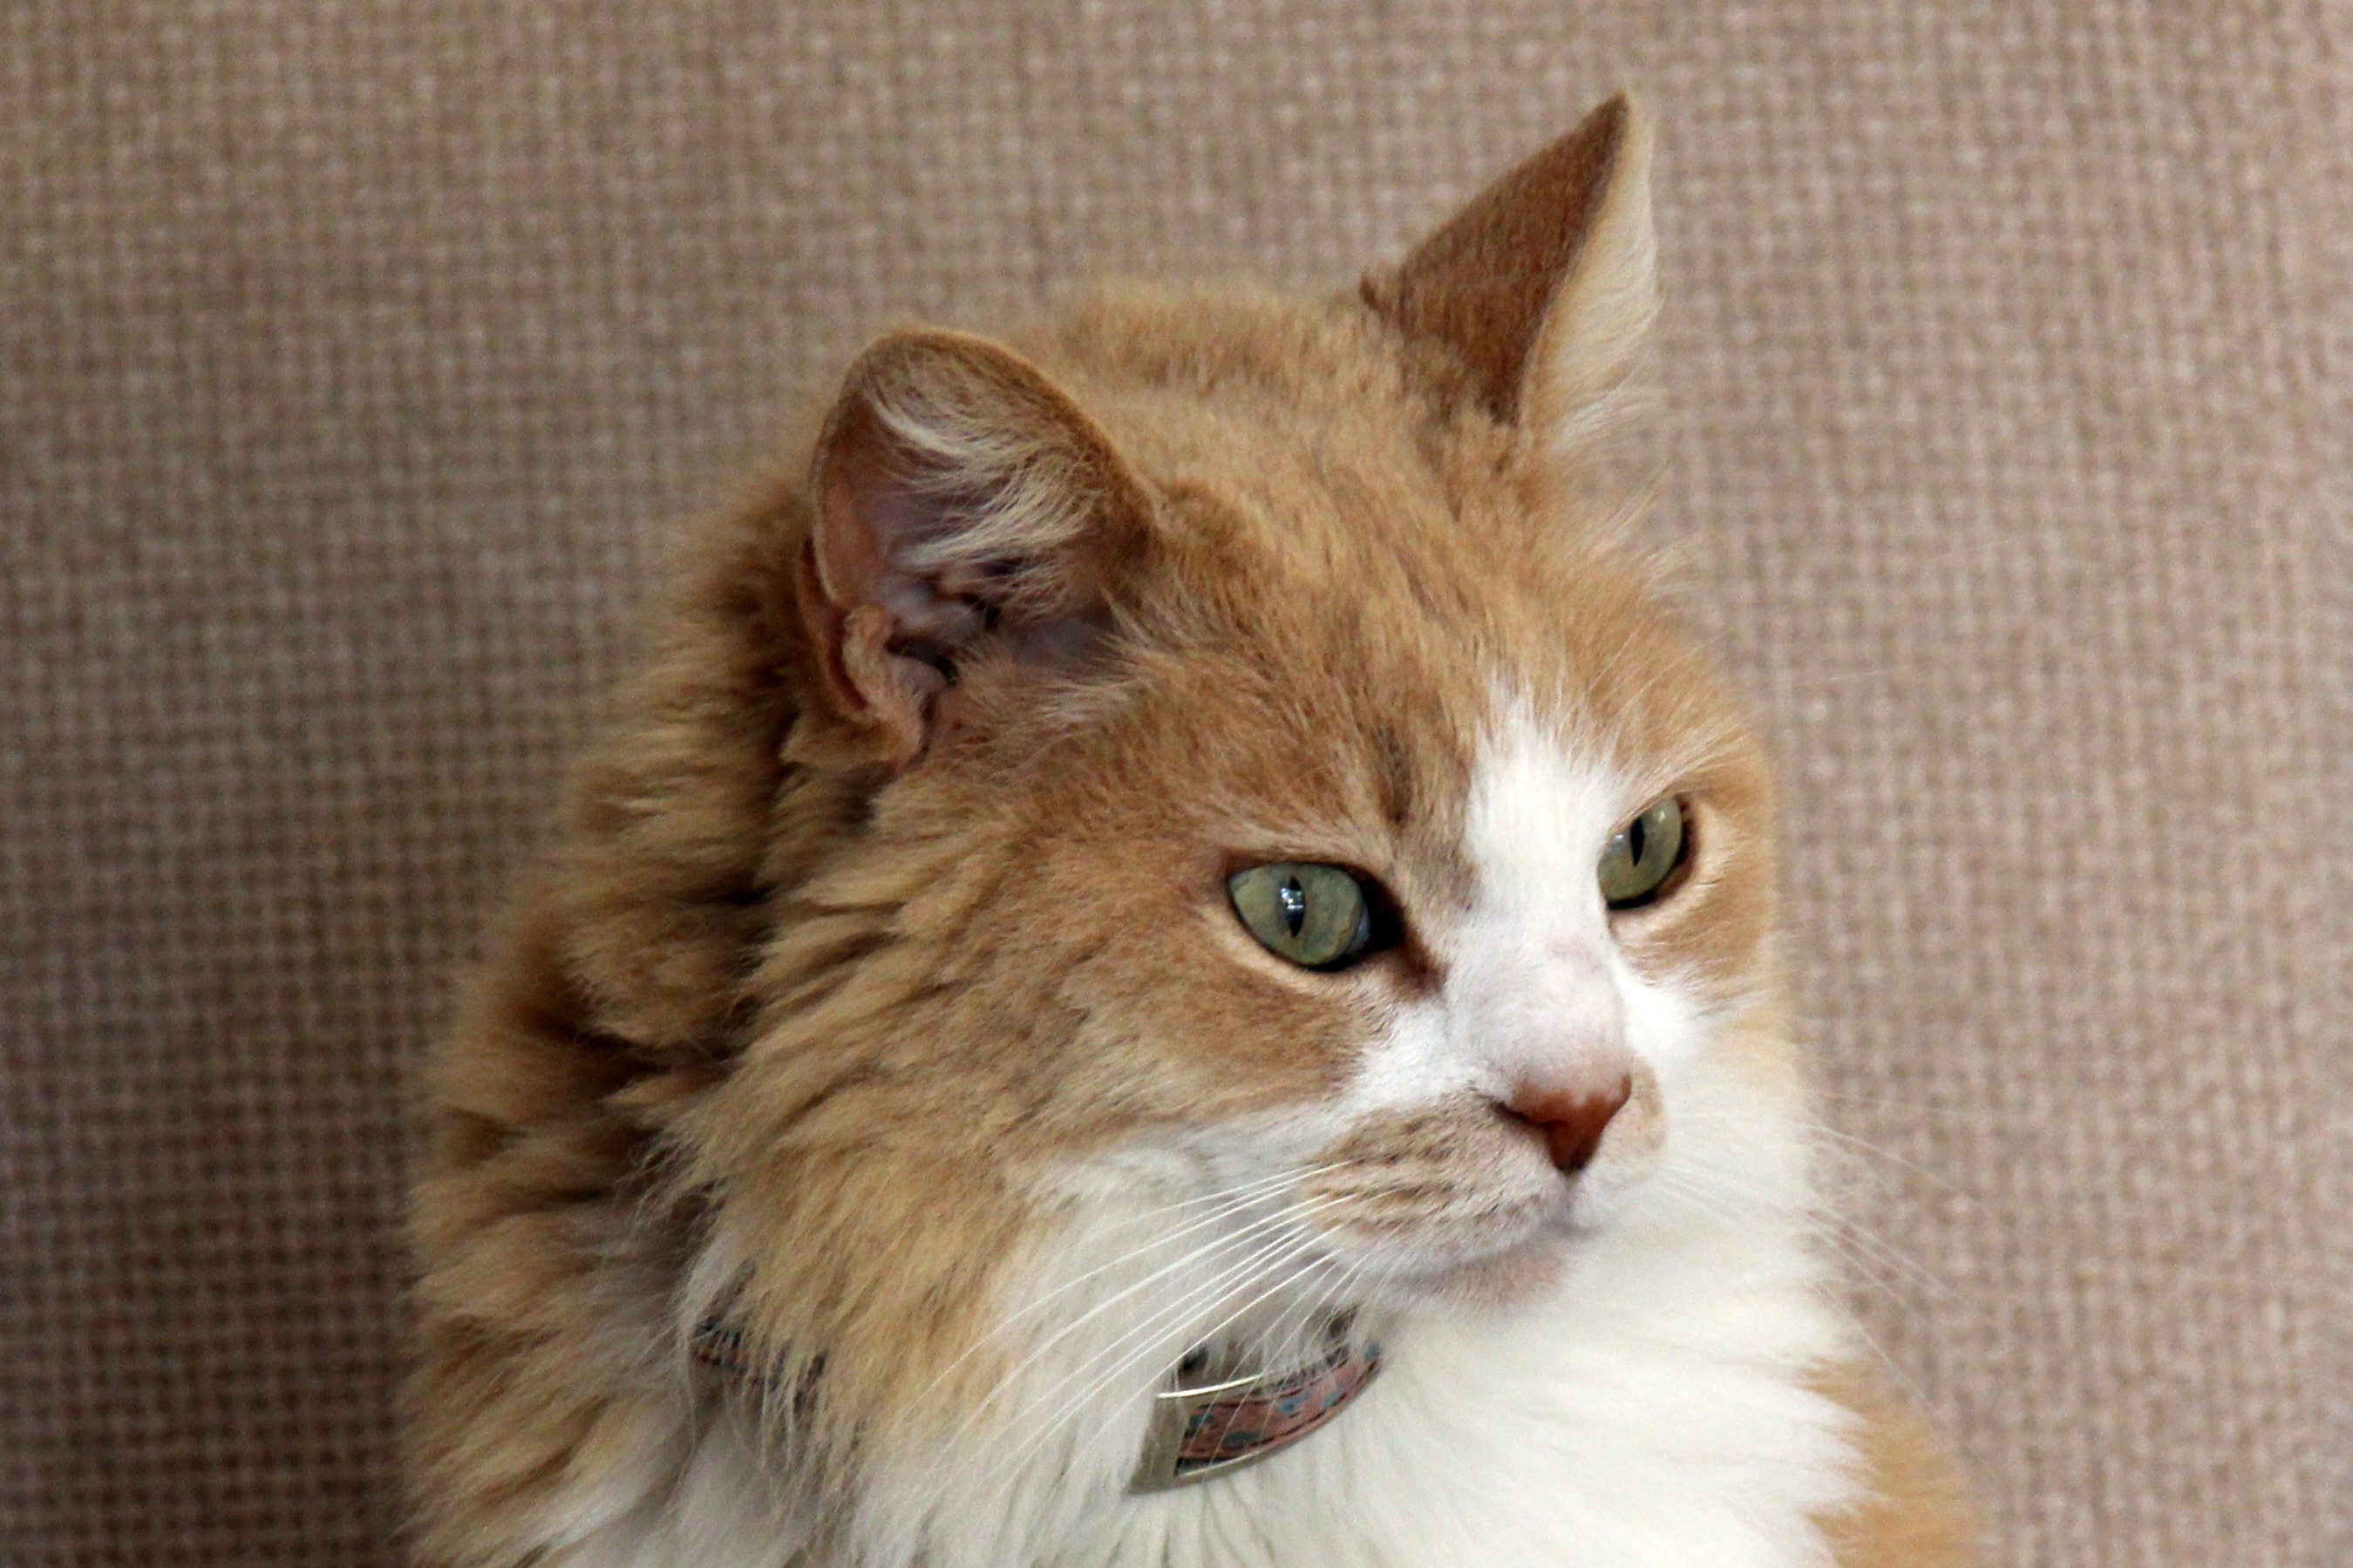
cute, looking, pet, portrait, kitten, cat, feline, mammal, fauna, whiskers, kitty, animals, vertebrate, domestic, norwegian forest cat, european shorthair, wild cat, small to medium sized cats, cat like mammal, domestic short haired cat, pixie bob, domestic long haired cat